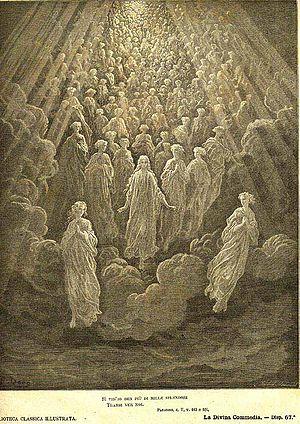
L'angélologie est l'étude des anges, de leurs noms, de leur place dans la hiérarchie divine et de leur rôle. Cette étude varie selon les religions concernées mais aussi en fonction des époques. Chacune des trois religions abrahamiques possède sa propre angélologie : le judaïsme, le christianisme et l'islam. Le zoroastrisme a également développé ses propres conceptions sur les anges.